List of counties in Washington

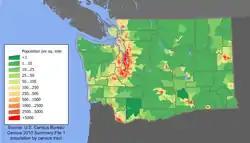
Population density map of Washington

Counties provide a broad scope of services, including court operation, parks and recreation, libraries, arts, social services, elections, waste collection, roads and transportation, zoning and permitting, as well as taxation. The extent of these vary, and some are administered by municipalities. Counties are not subdivided into minor civil divisions like townships; sub-county local government is only by incorporated cities and towns, as well as by 29 Indian reservations, while unincorporated areas are governed only by the county. There are 242 census county divisions for statistical purposes only.